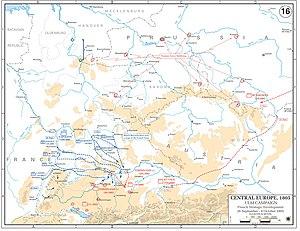
La bataille d’Ulm est une importante victoire remportée par la Grande Armée de Napoléon Iᵉʳ sur une armée autrichienne commandée par le général Karl Mack, entre le 23 et le 28 vendémiaire an XIV. Elle est remportée essentiellement par des manœuvres habiles de l’Empereur, qui pousse son adversaire à s’enfermer dans Ulm, où il doit rapidement faire sa reddition. Elle occasionne ainsi peu de morts du côté français.
La stratégie militaire est l'art de coordonner — au plus haut niveau de décision — l'action de l'ensemble des forces militaires de la Nation pour conduire une guerre, gérer une crise ou préserver la paix.